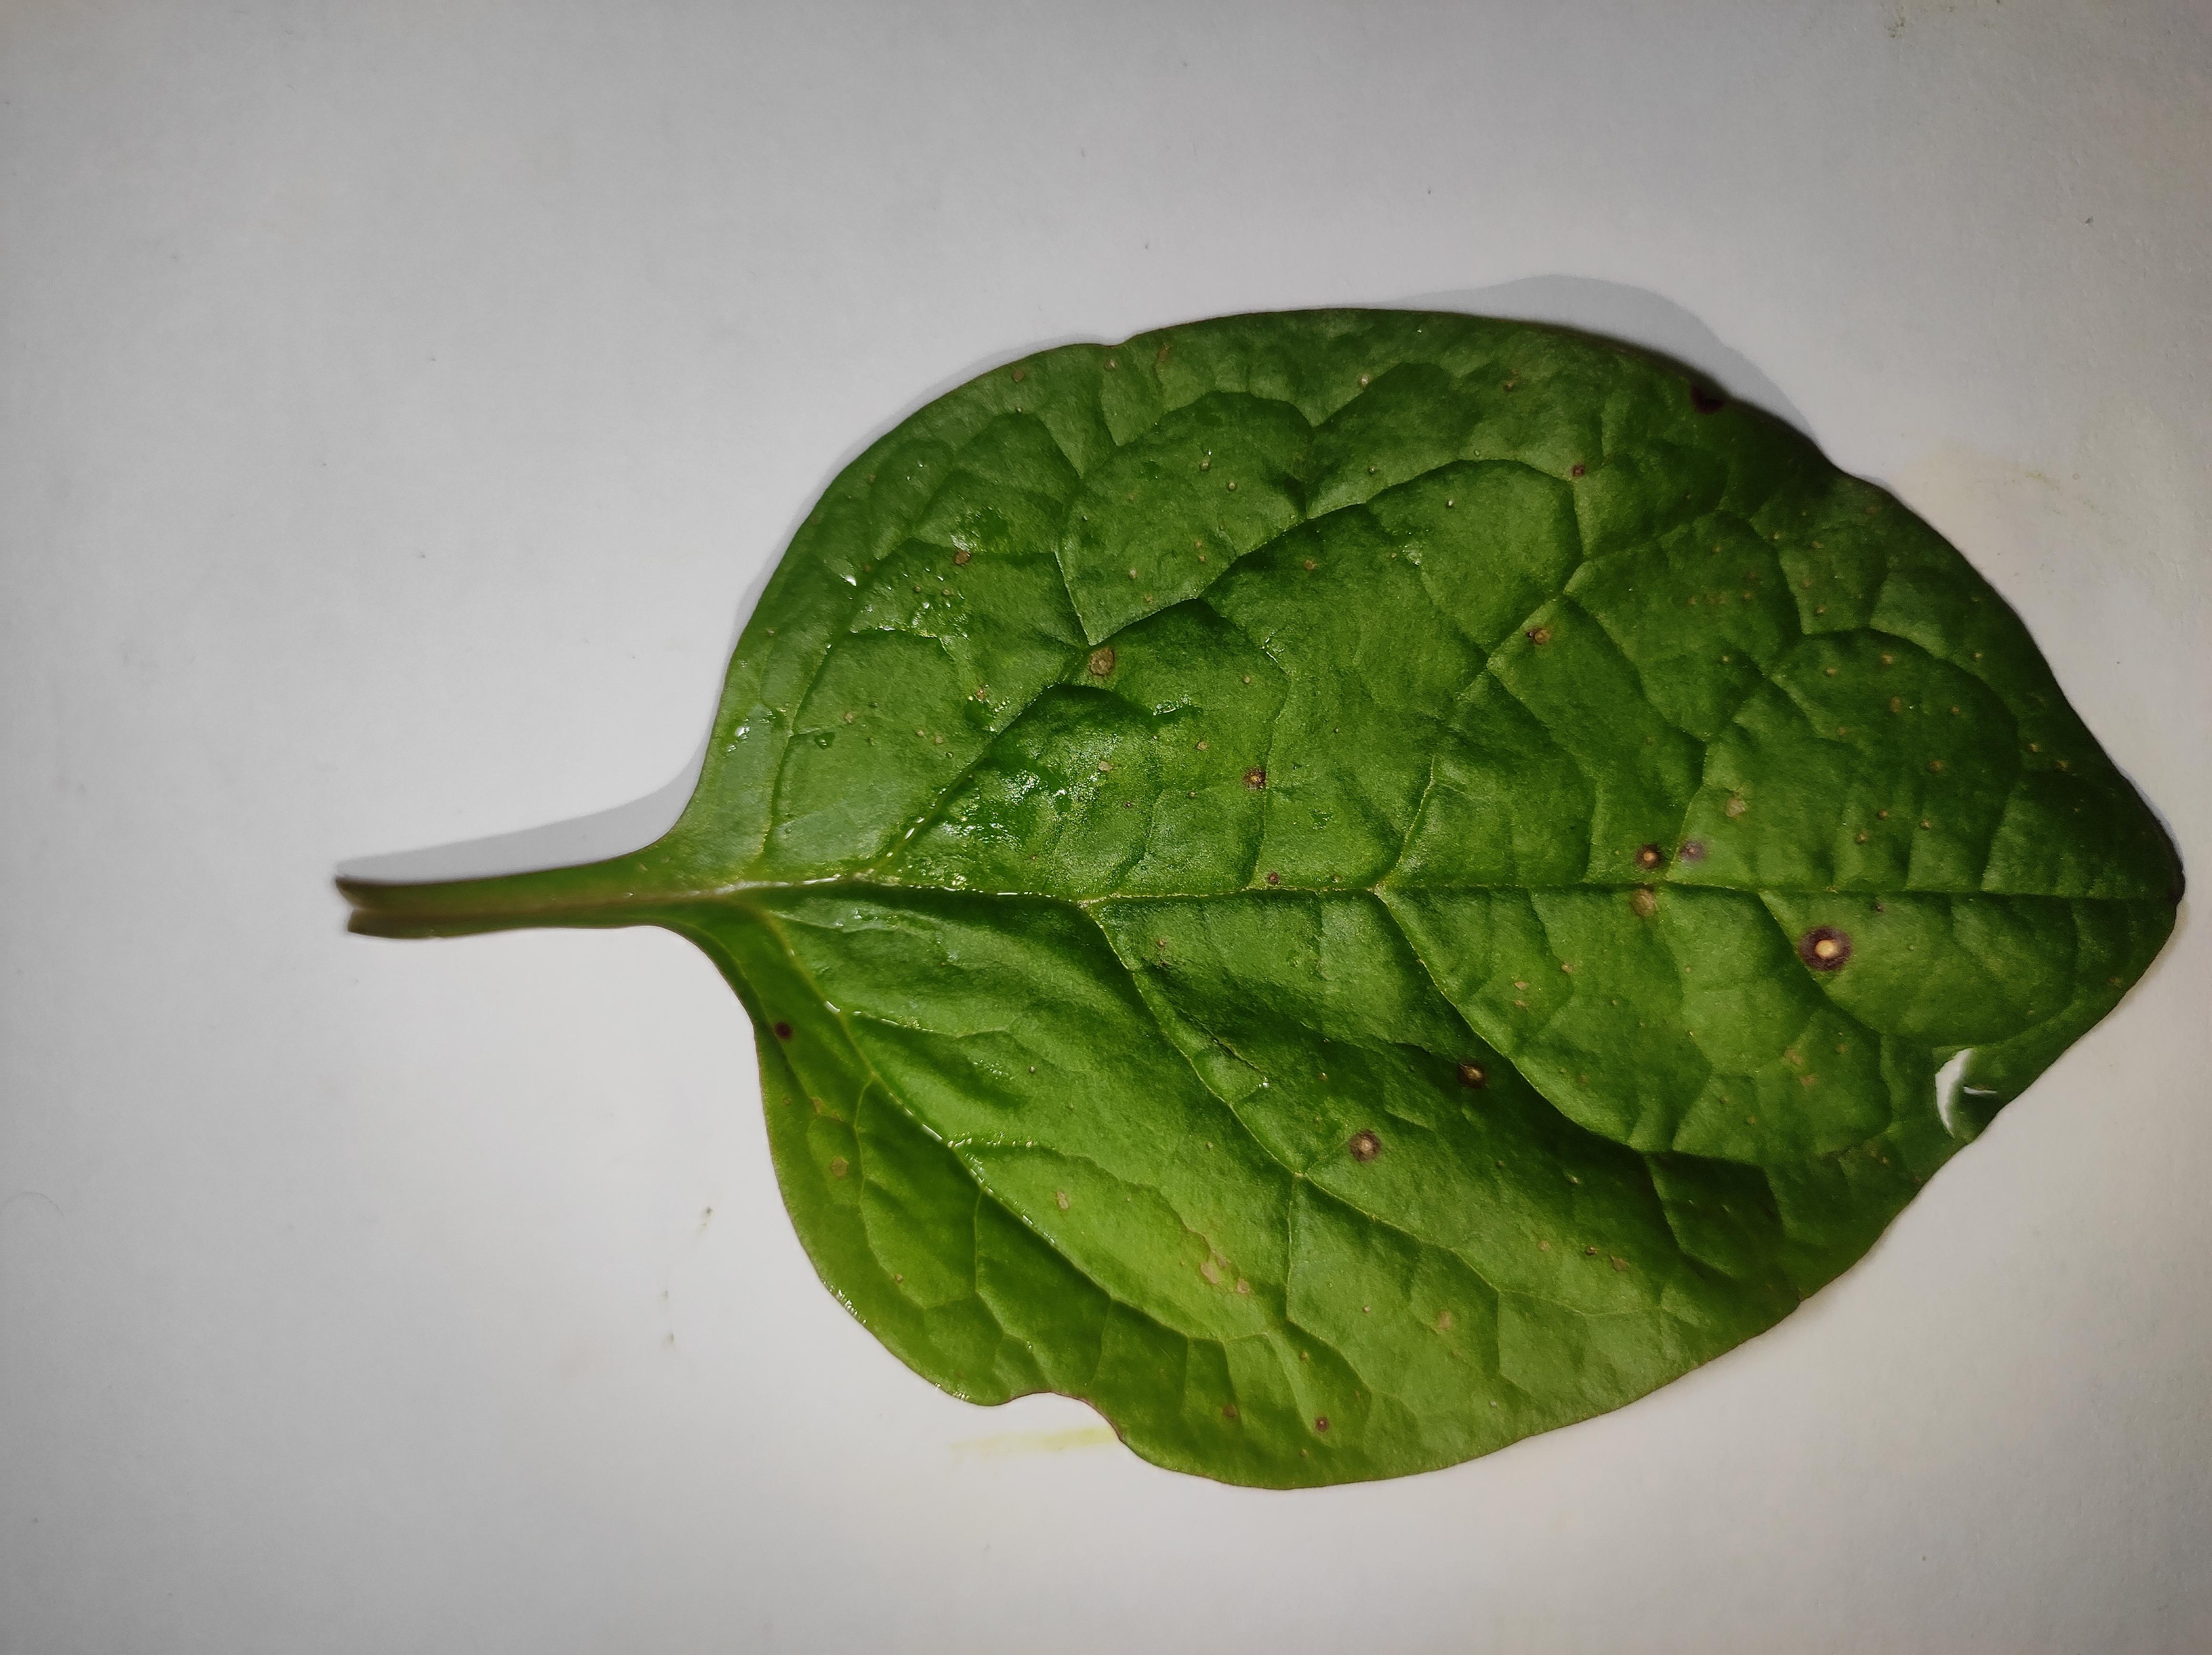
Label: anthracnose_leaf_spot